Musashi-Itsukaichi Station

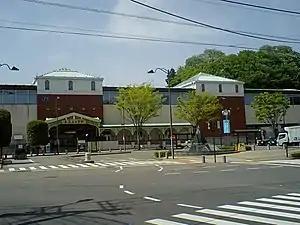
Musashi-Itsukaichi Station in May 2010

is a passenger railway station located in the city of Akiruno, Tokyo, Japan, operated by East Japan Railway Company (JR East).